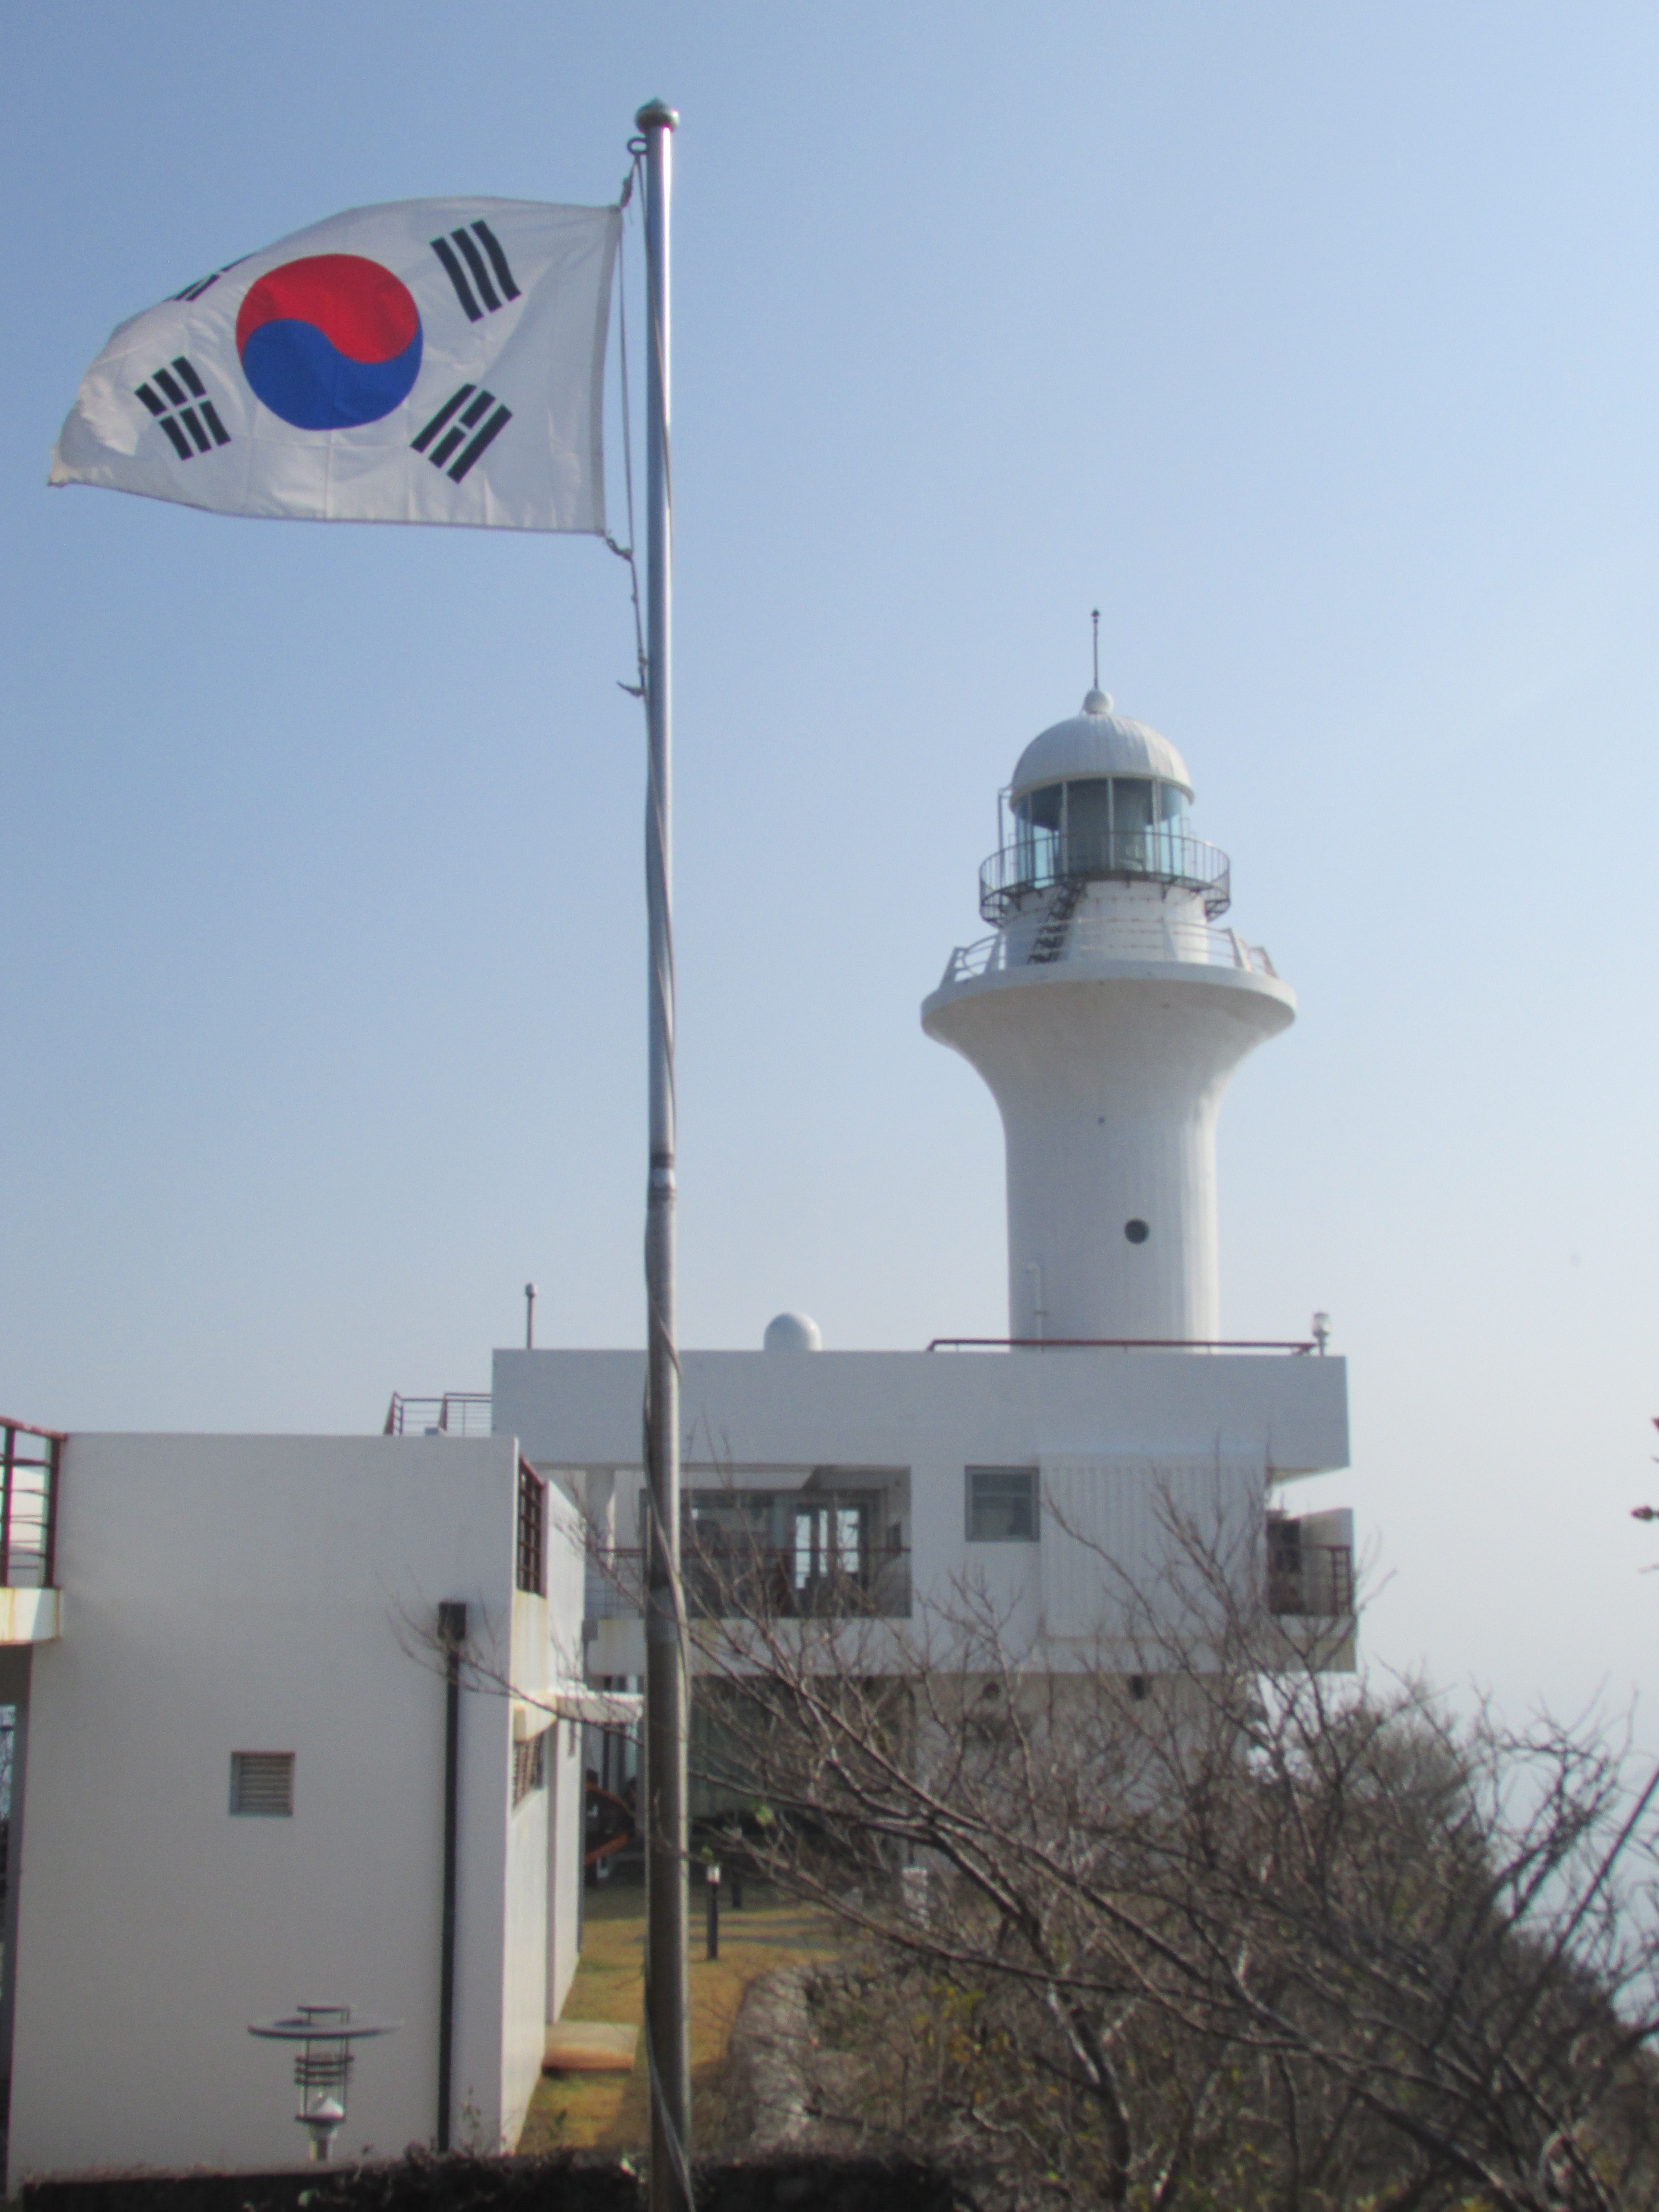
lighthouse, wind, tower, mast, lighting, korea, incheon, control tower, julia roberts, small global, small blue lighthouse, cover the fairway center